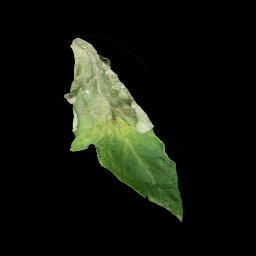
Label: Tomato___Late_blight